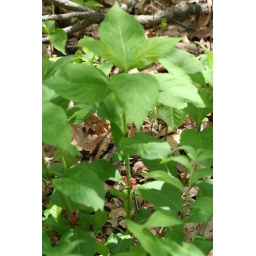
NE Illinois Woodland Spring WildflowerNote: flower near base of stem. See next photo for close-up of flower.